Chalcogen

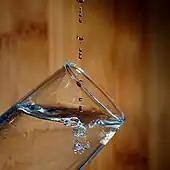
Water dripping into a glass, showing drops and bubbles.

There are many acids containing chalcogens, including sulfuric acid, sulfurous acid, selenic acid, and telluric acid. All hydrogen chalcogenides are toxic except for water. Oxygen ions often come in the forms of oxide ions, peroxide ions, and hydroxide ions. Sulfur ions generally come in the form of sulfides, bisulfides, sulfites, sulfates, and thiosulfates. Selenium ions usually come in the form of selenides, selenites and selenates. Tellurium ions often come in the form of tellurates. Molecules containing metal bonded to chalcogens are common as minerals. For example, pyrite (FeS) is an iron ore, and the rare mineral calaverite is the ditelluride .